List of tallest buildings in Argentina

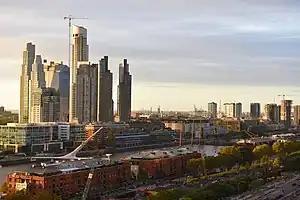
Puerto Madero skyline, Buenos Aires

The tallest buildings in Argentina are primarily residential and most of them were completed after 2000, with some notable exceptions being the Kavanagh Building, an Art Deco skyscraper completed in 1936, and the Alas Building, commissioned by President Juan Perón in 1950 and completed in the late 1950s.